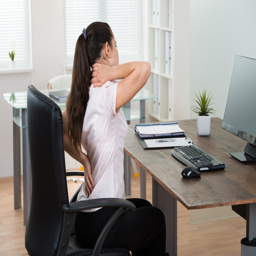
what to look for in an office chair to reduce lower back pain and improve productivity